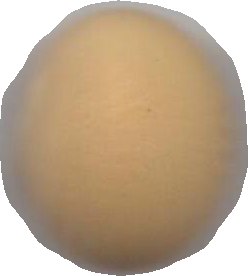
Variety: Dega